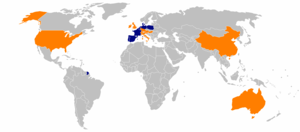
Aldi est une chaîne de supermarchés hard-discount originellement domiciliée en Allemagne.